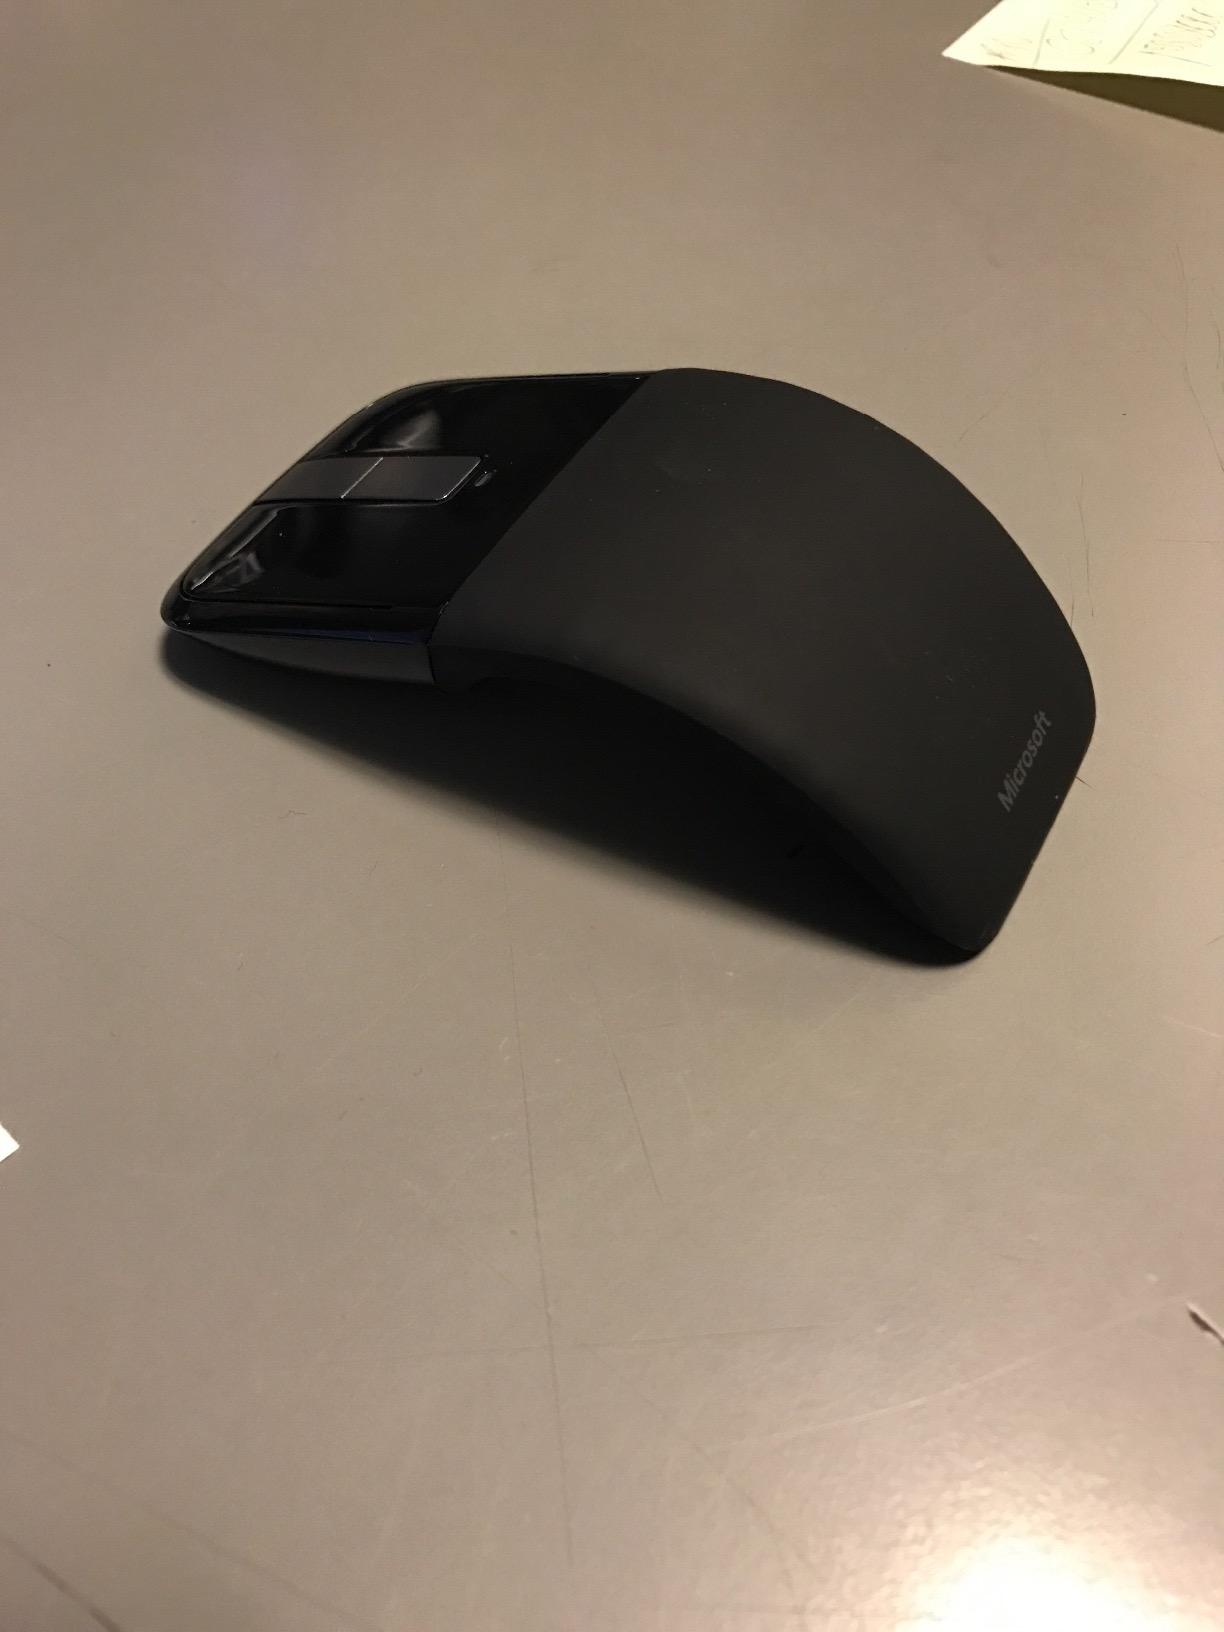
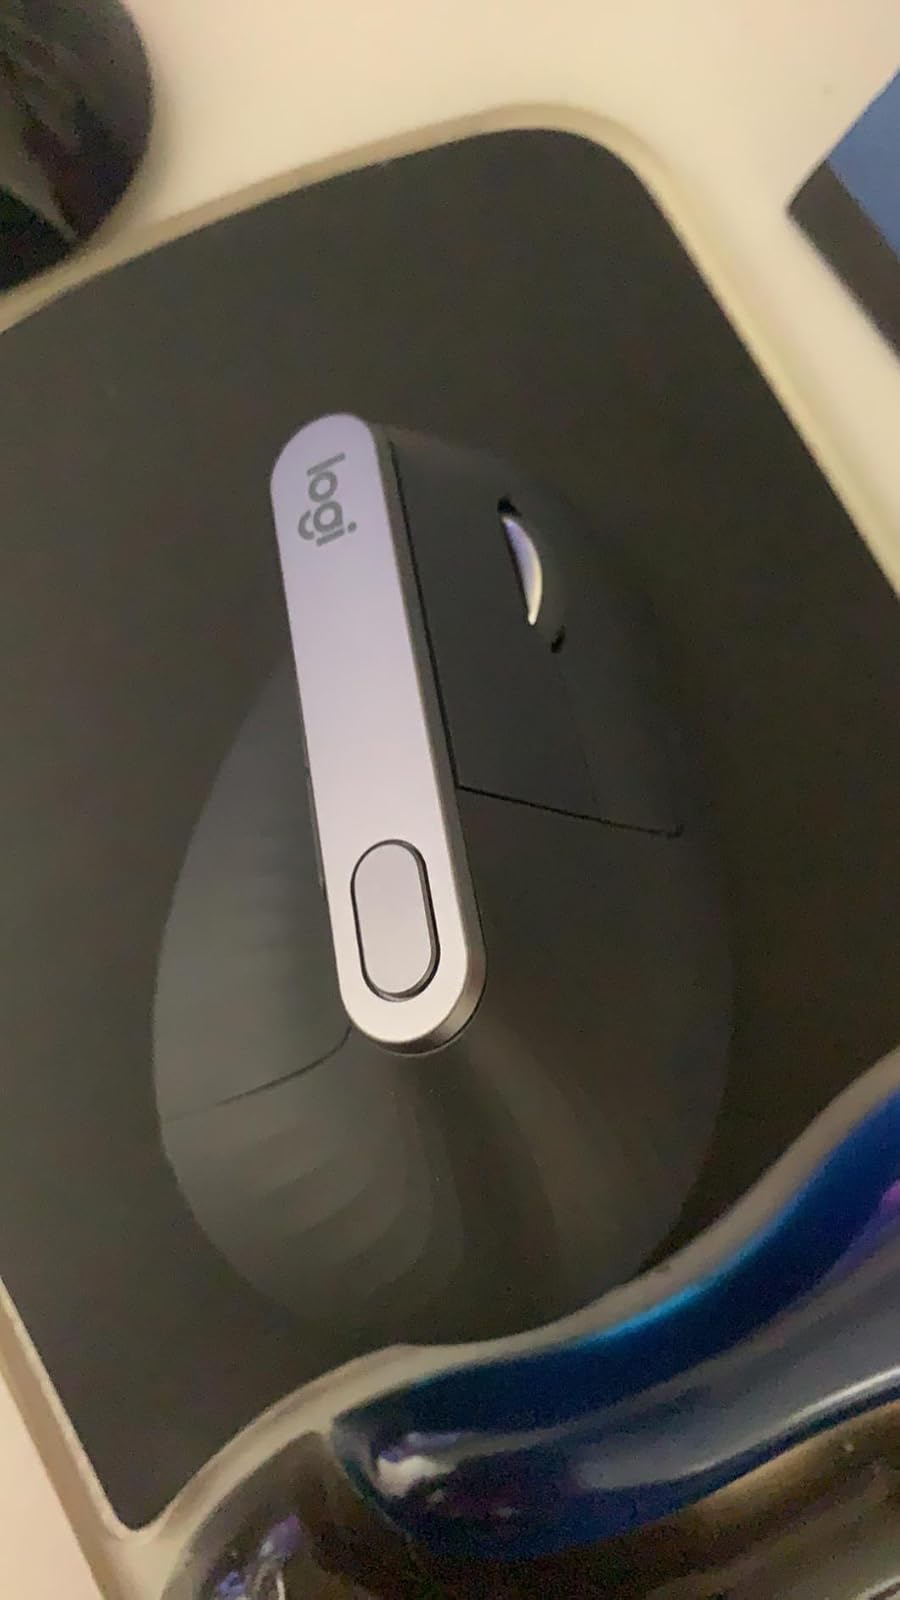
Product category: mouse
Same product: no